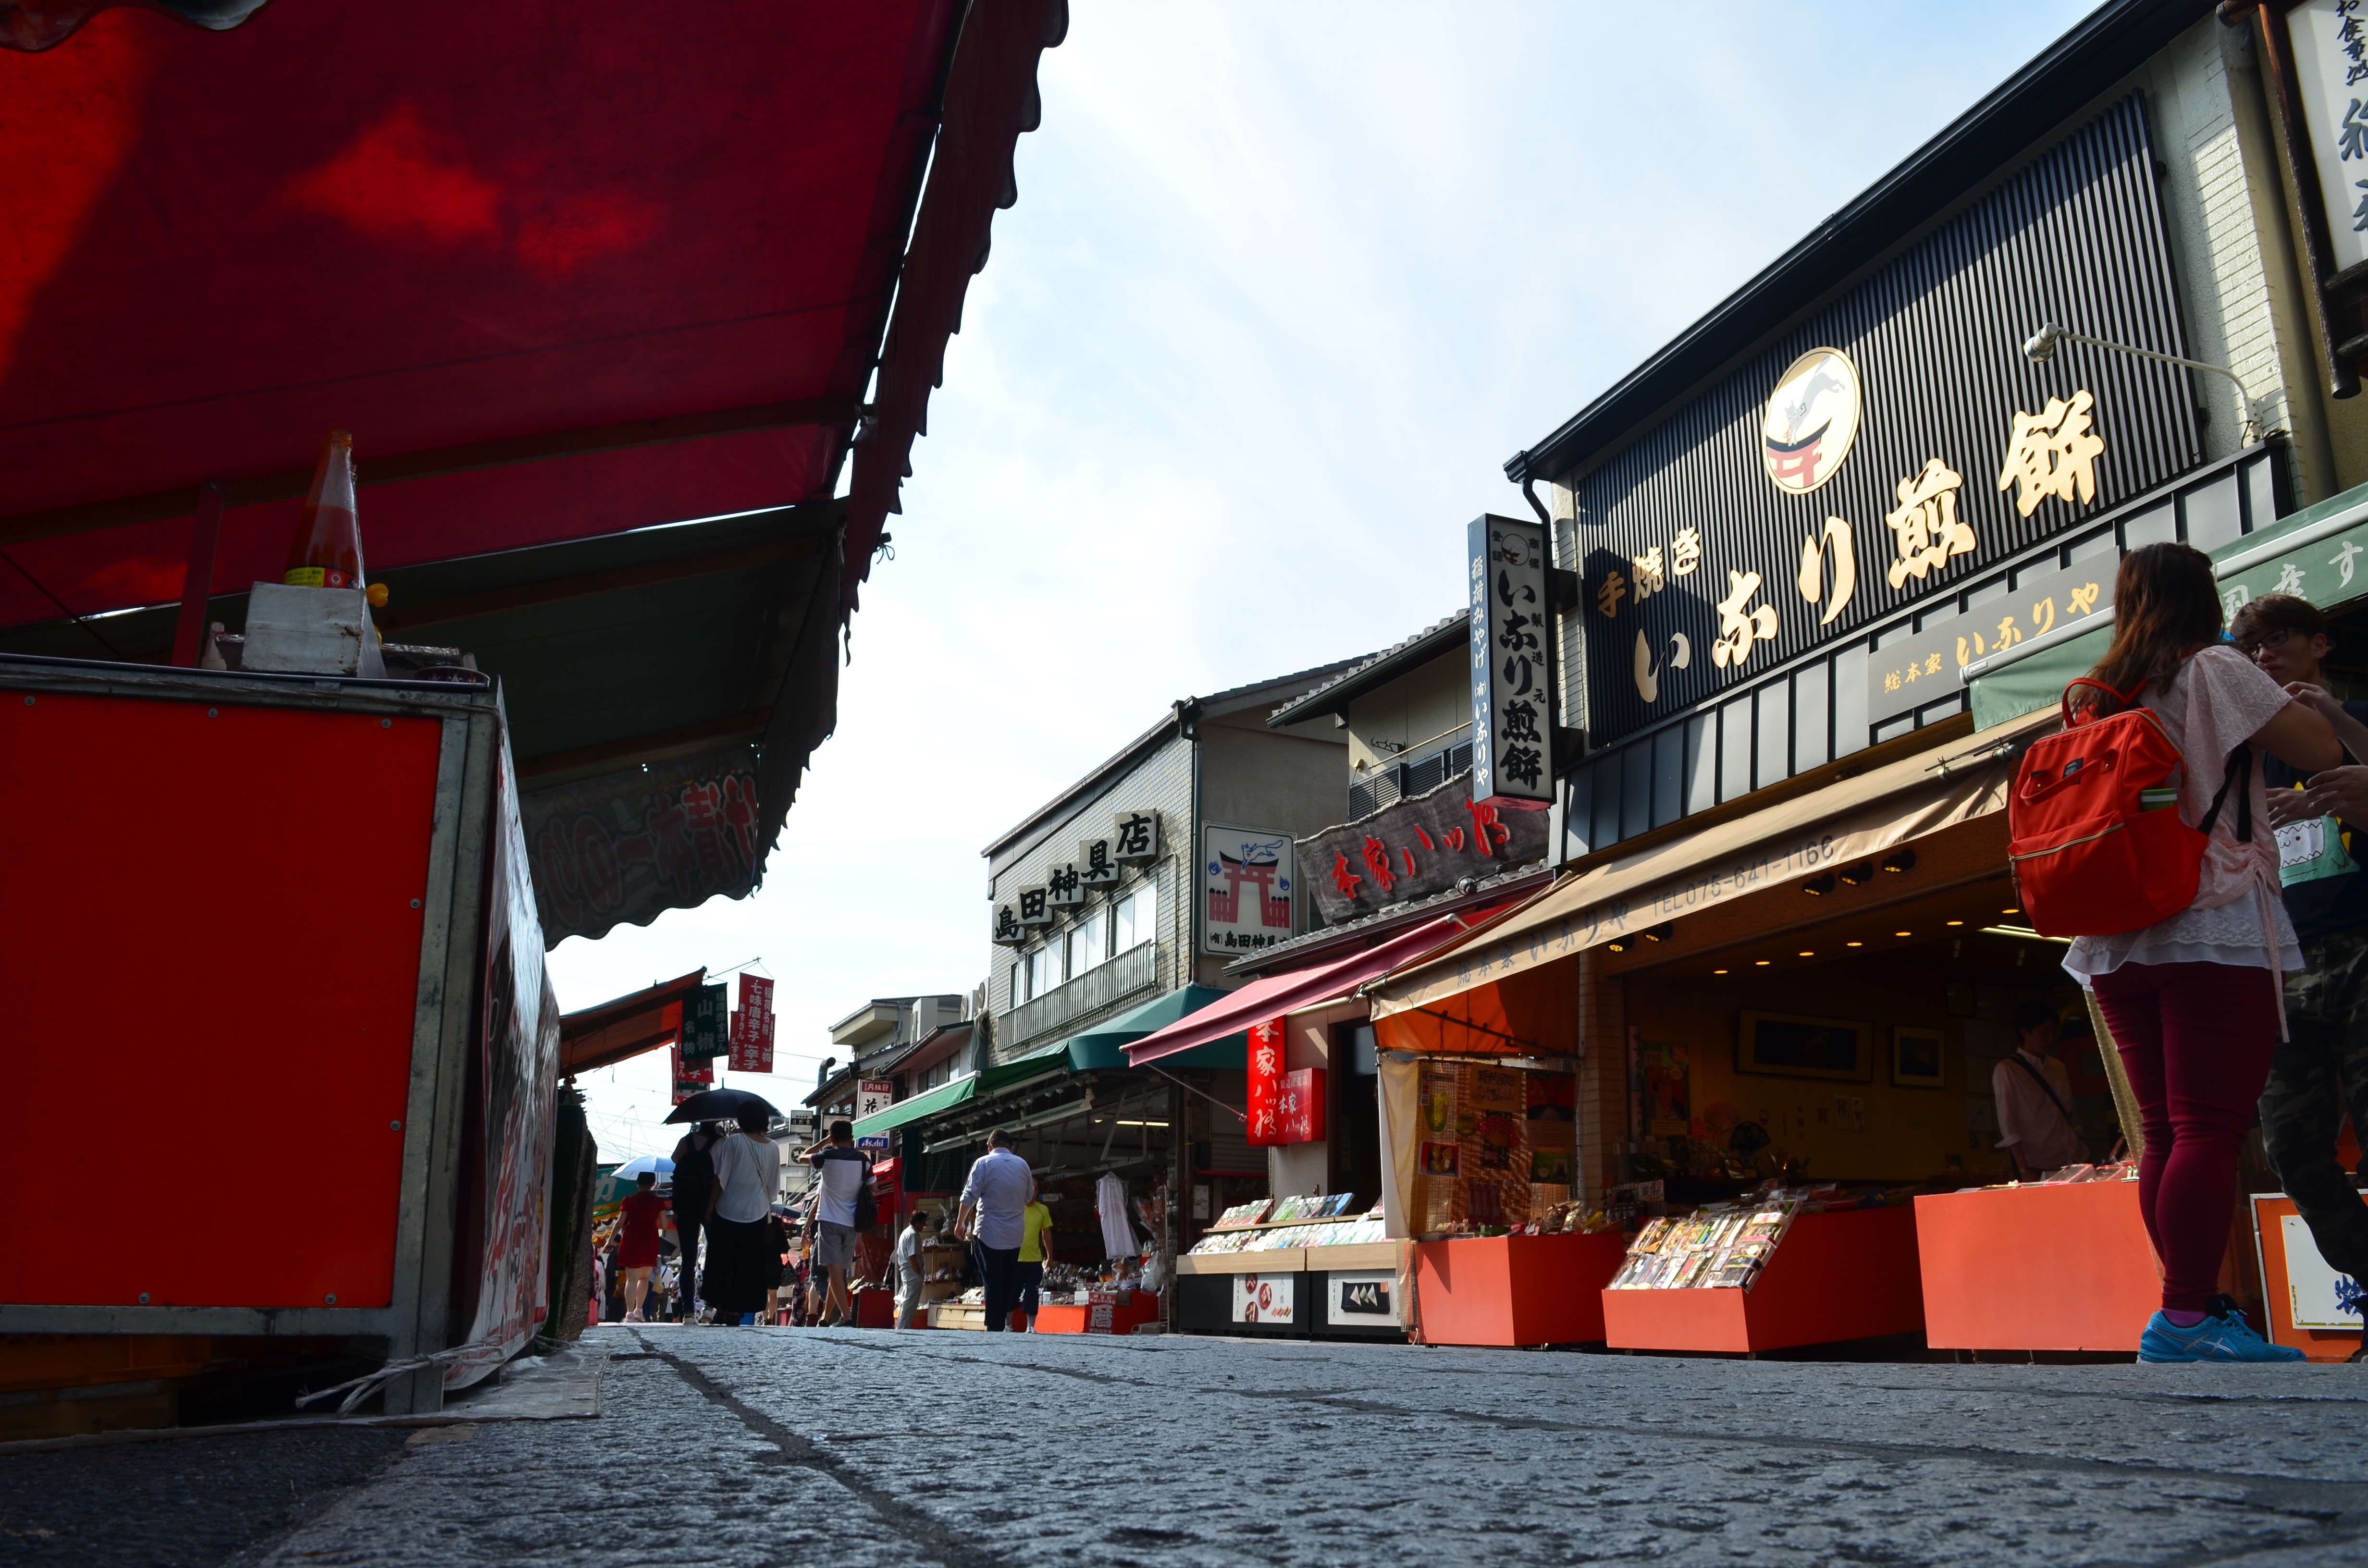
road, street, town, downtown, evening, red, vehicle, color, infrastructure, urban area